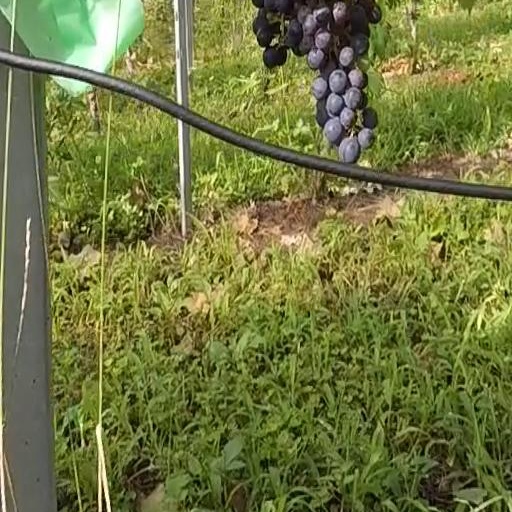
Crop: grape